The Crew of the Dora

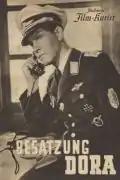
Theatrical release poster

The Crew of the Dora is a 1943 German film about "Luftwaffe" pilots. It depicts a love triangle involving two of them being overcome by their participation in battle together.